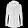
Label: Coat